Zaozhuang–Linyi railway

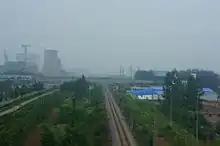
Zaozhuang–Linyi railway is a railway.jpg

The Zaozhuang–Linyi railway is a railway line in Shandong, China.